International School of Kuala Lumpur

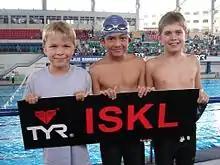
ISKL students in sports action, in this instance in the elementary school swim squad in about 2009

ISKL has a 97% pass rate for the IB Diploma, and the program is not geared towards any specific nationality. ISKL is Malaysia's longest-running IB World School. The most recent graduating class of 2021 exhibited a 98% pass rate compared to the global average of 88.96%. 10 students also scored a perfect 45 points and 36.8% scored 40 points and above. Furthermore, the average score for this class is 37.1 points, compared to the average global score of 33.02.